Purple-crowned plovercrest

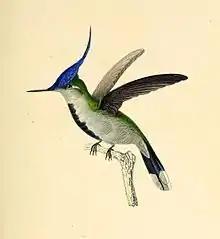
"Stephanoxis loddigesii" by A. Bertrand

The purple-crowned plovercrest is long. Males weigh about . Both sexes have a shortish, straight, black bill. Adult males have a shaggy violet-blue crest. Their face, chin, and throat are brownish with a white spot behind the eye. Their upperparts yellowish green. Their lower throat to upper belly is blackish violet-blue and the rest of the underparts are gray. Their central two pairs of tail feathers are green and the rest green with a blackish band near the end and whitish tips. Adult females and juveniles have a much smaller crest. Their upperparts are also yellowish green and their underparts gray.